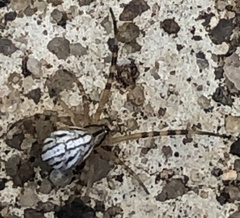
Species: Lactrodectus_hesperus